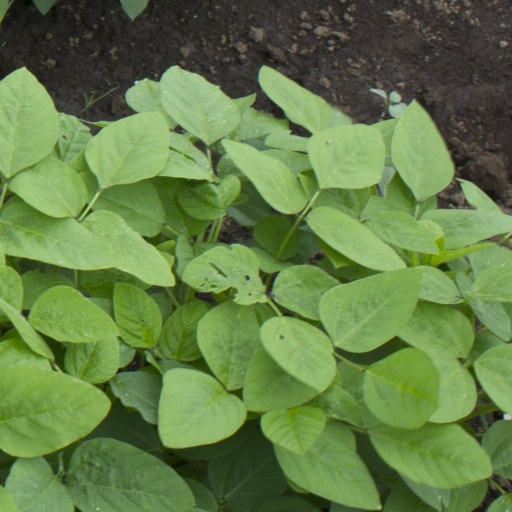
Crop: soybean